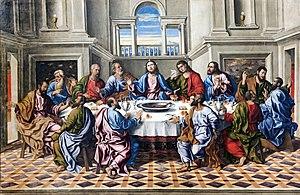
L’église San Francesco della Vigna est la deuxième grande église franciscaine de Venise après l'église Santa Maria Gloriosa dei Frari.